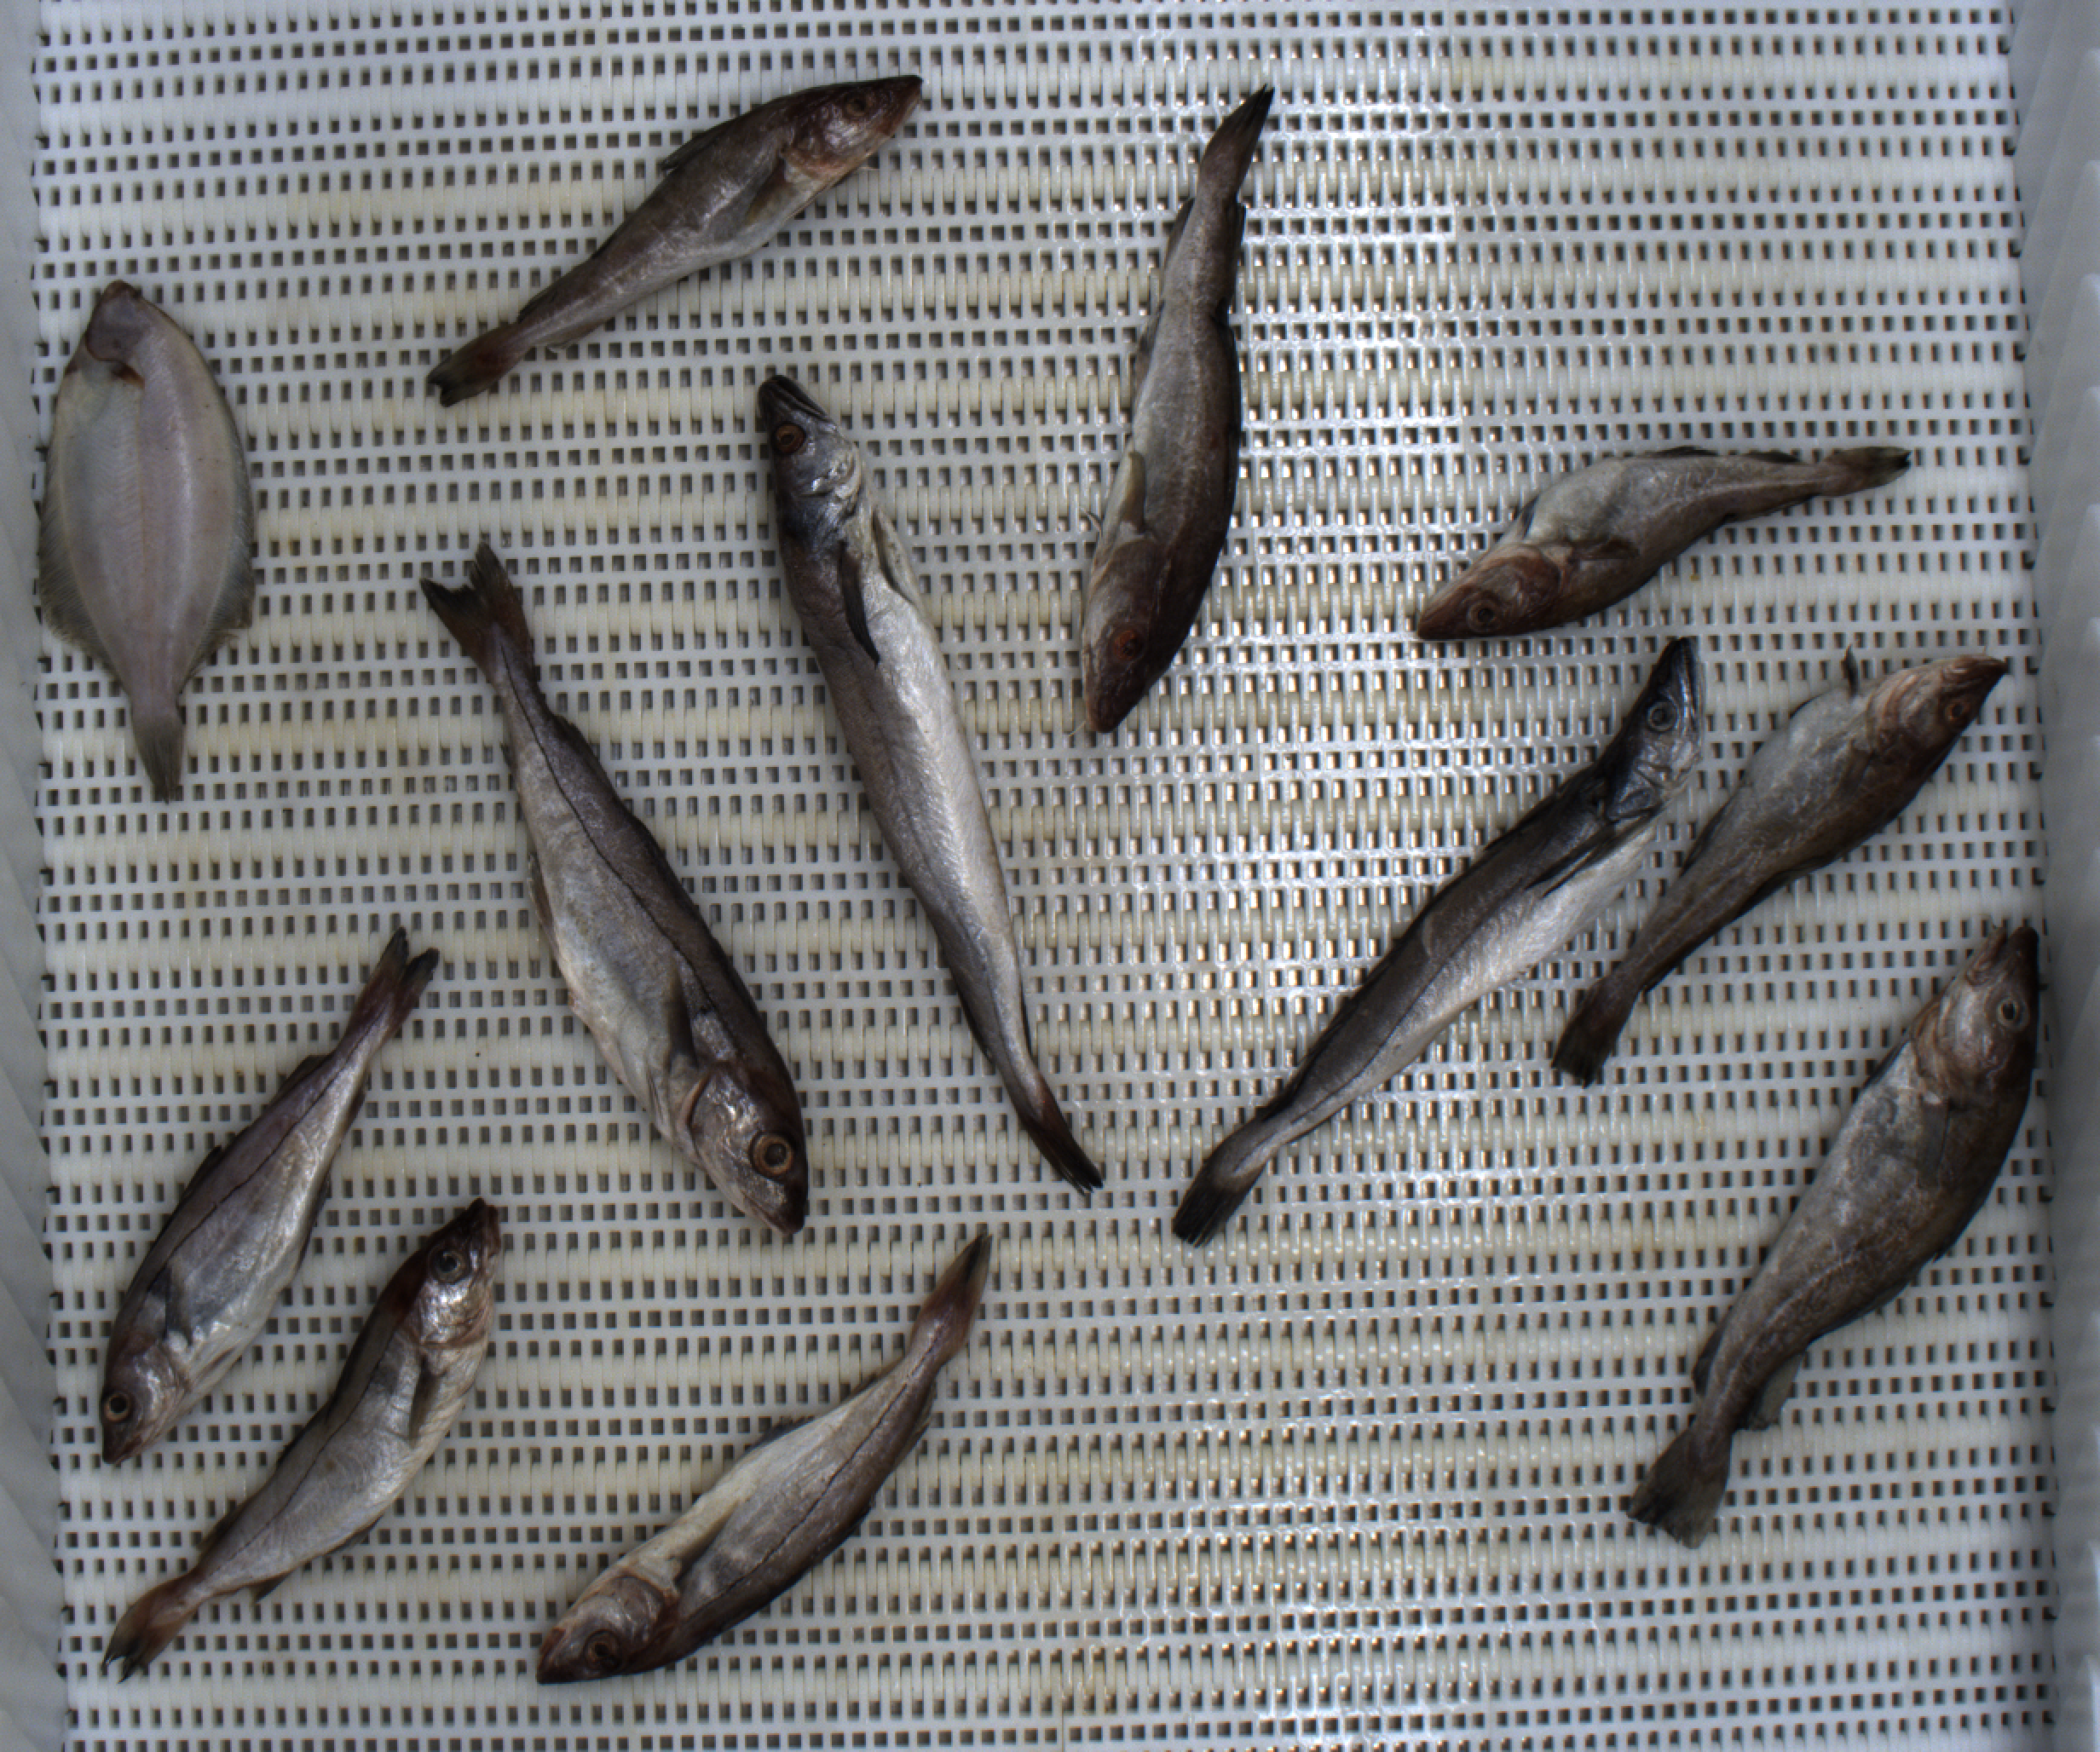
Total fish: 12
Cod: 5
Haddock: 4
Whiting: 0
Hake: 2
Horse mackerel: 0
Saithe: 0
Other: 1